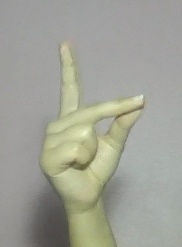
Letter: ta